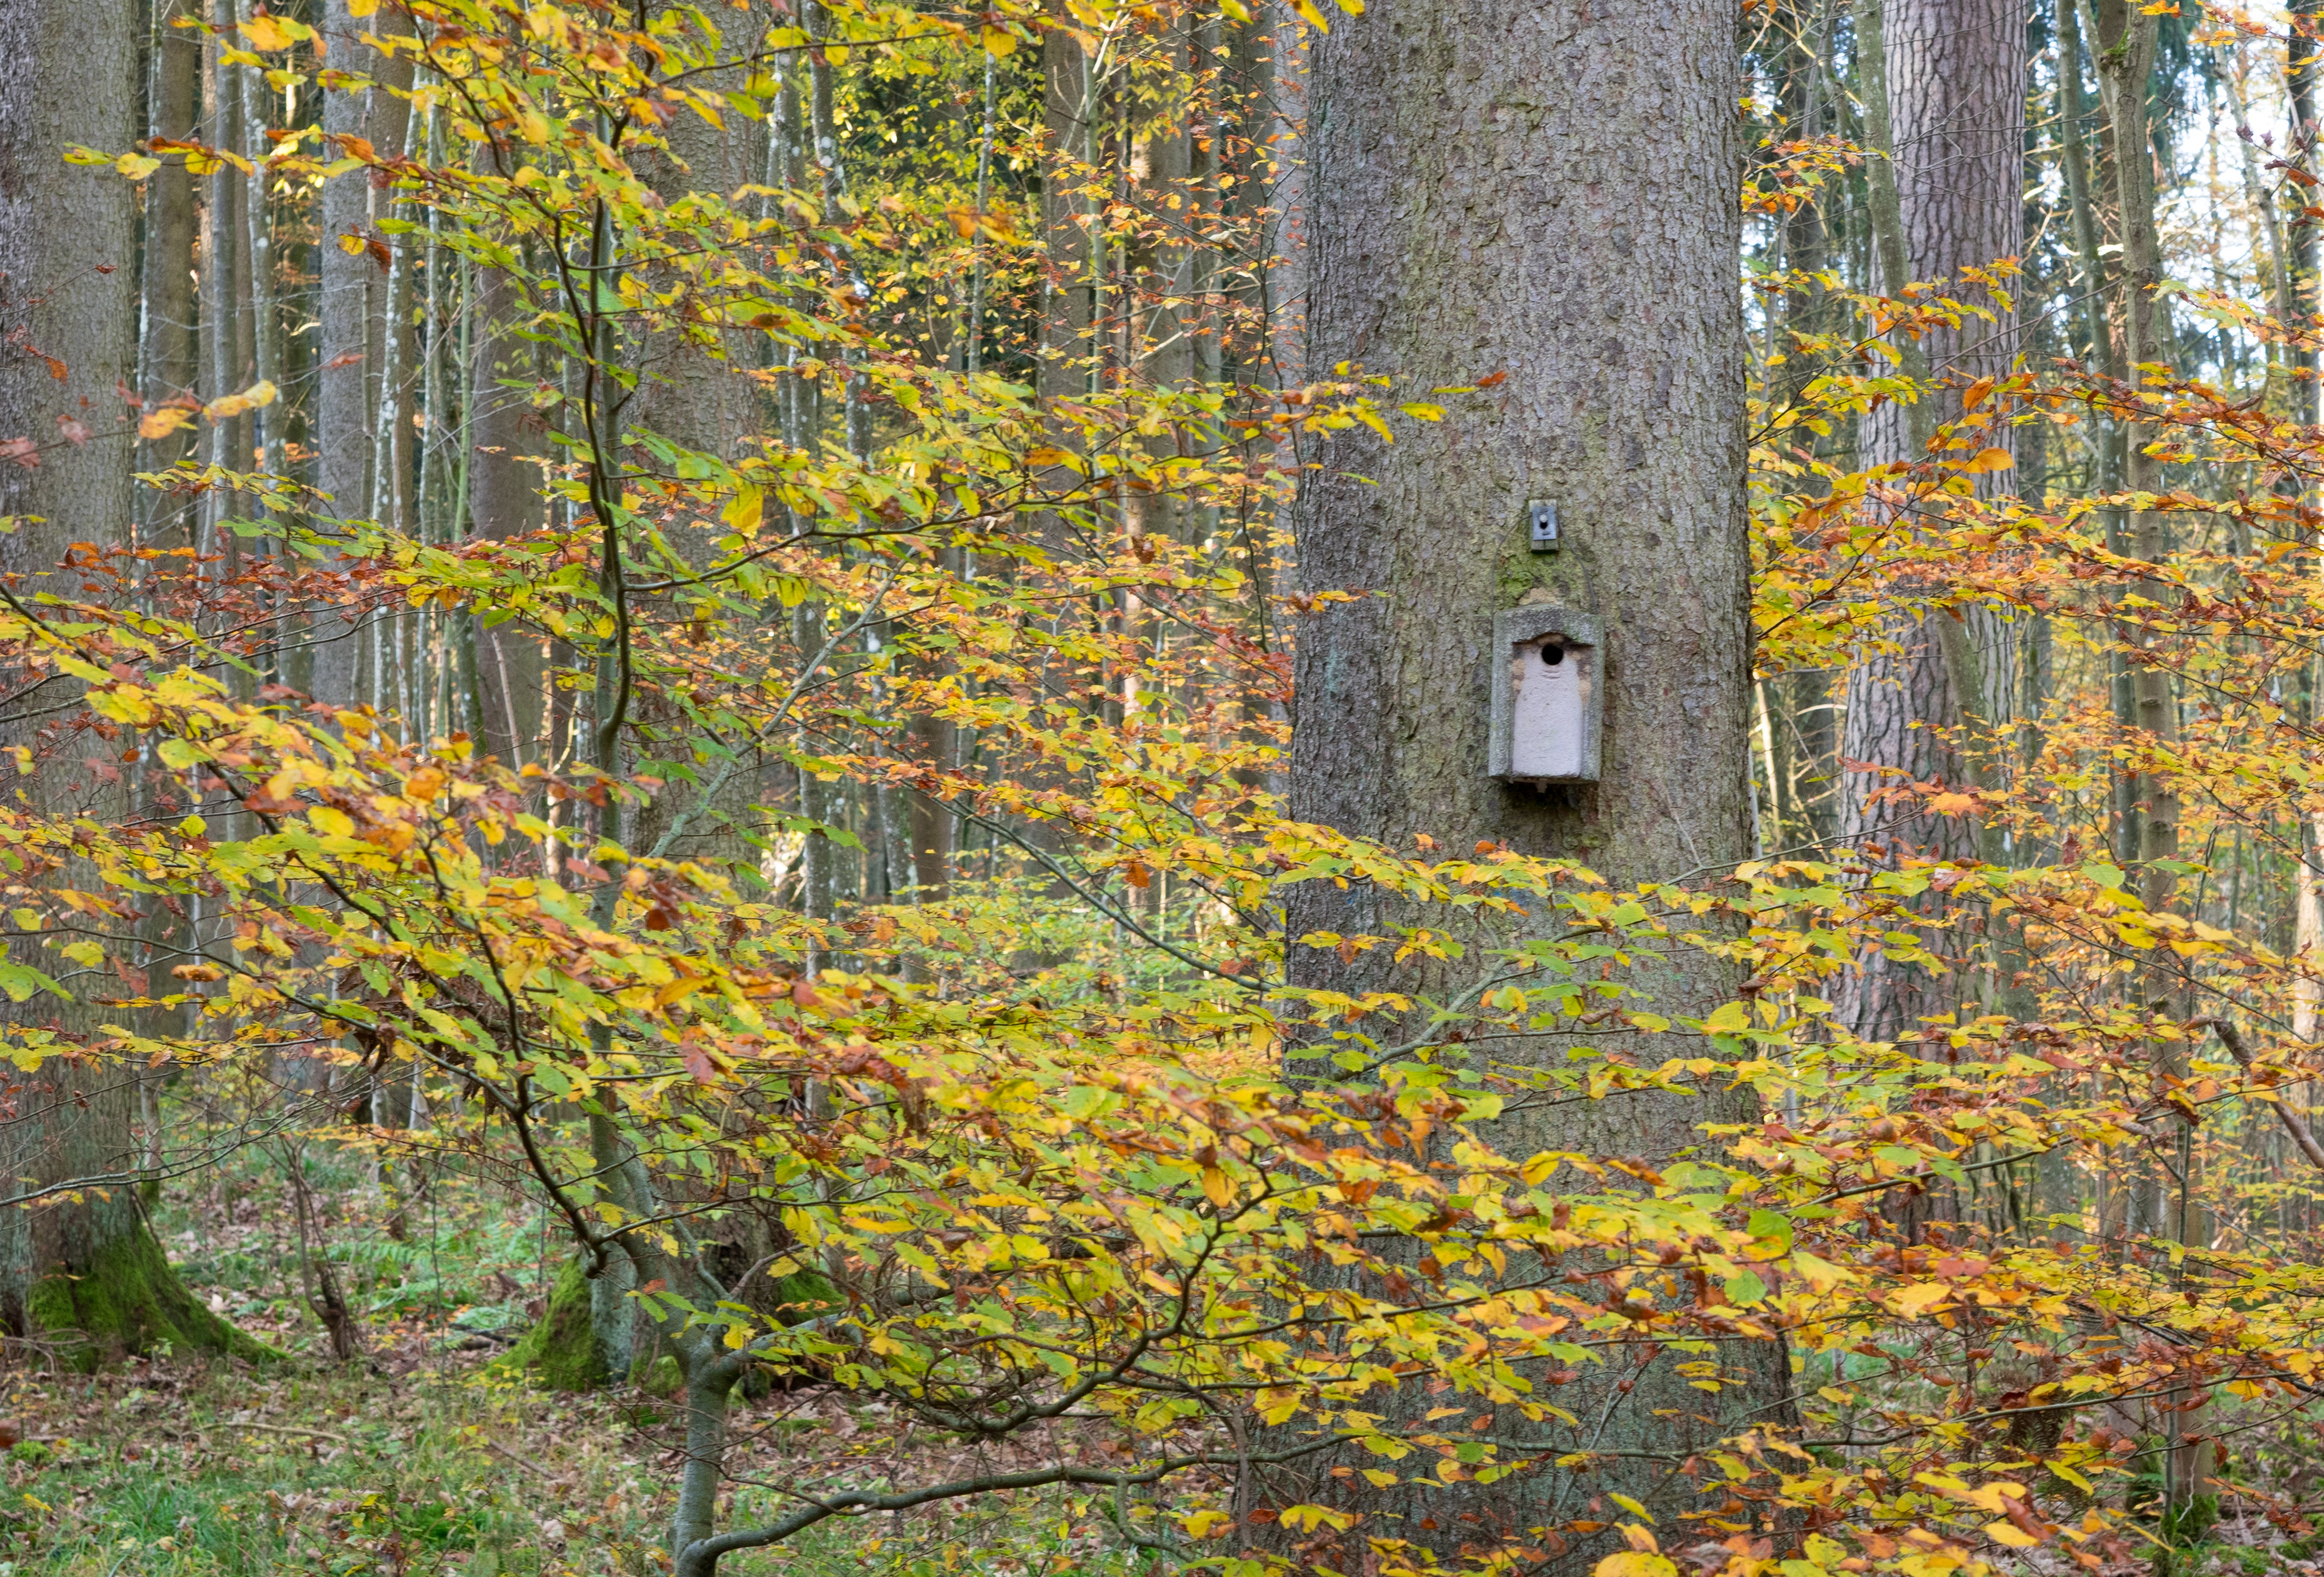
tree, nature, forest, light, plant, sun, sunset, trail, leaf, flower, log, golden, color, autumn, season, coloring, leaves, shrub, deciduous, grove, woodland, nest, mood, idyll, away, fall color, leaves in the autumn, autumn forest, evening sun, ecosystem, golden autumn, back light, forest path, bird's nest, flowering plant, biome, woody plant, temperate broadleaf and mixed forest, temperate coniferous forest, land plant